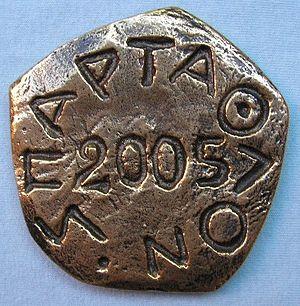
Le Spartathlon est une course d'ultrafond de 246 kilomètres disputée depuis 1983 entre Athènes et Sparte.